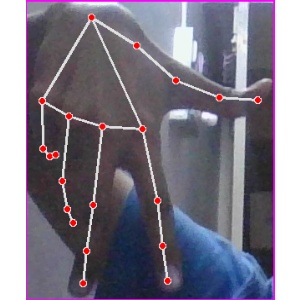
अक्षर: ग